Dominican Liberation Party

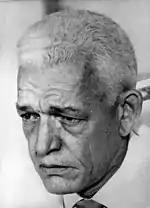
Juan Bosch, first president of the Dominican Liberation Party (1973–2001)

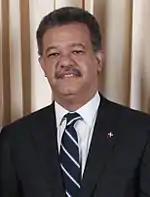
Leonel Fernández, second president of the Dominican Liberation Party (2001–2019)

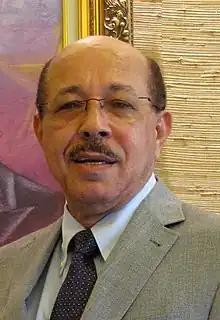
Temístocles Montás, interim president of the Dominican Liberation Party (2019-2021)

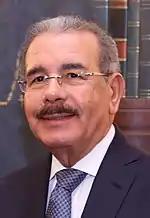
Danilo Medina, The current president of the Dominican Liberation Party

The Dominican Liberation Party (Spanish: Partido de la Liberación Dominicana, referred to here by its Spanish acronym, the PLD) is a political party in the Dominican Republic. Founded in 1973 by former president Juan Bosch, the party, along with the Dominican Revolutionary Party (referred to here by its Spanish acronym, the PRD), and Social Christian Reformist Party, has dominated politics in the country since the establishment of democracy in the early 1960s.